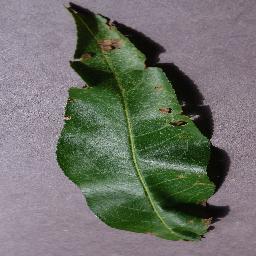
Label: Peach___Bacterial_spot